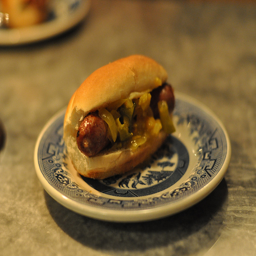
A hot dog on a bun sitting on top of a plate.
A hot dog with relish sitting on a blue plate.
A small hotdog, sitting on a small plate.
A hot dog sits on a blue patterned plate.
a hot dog with cheese and onions on a blue and white plate